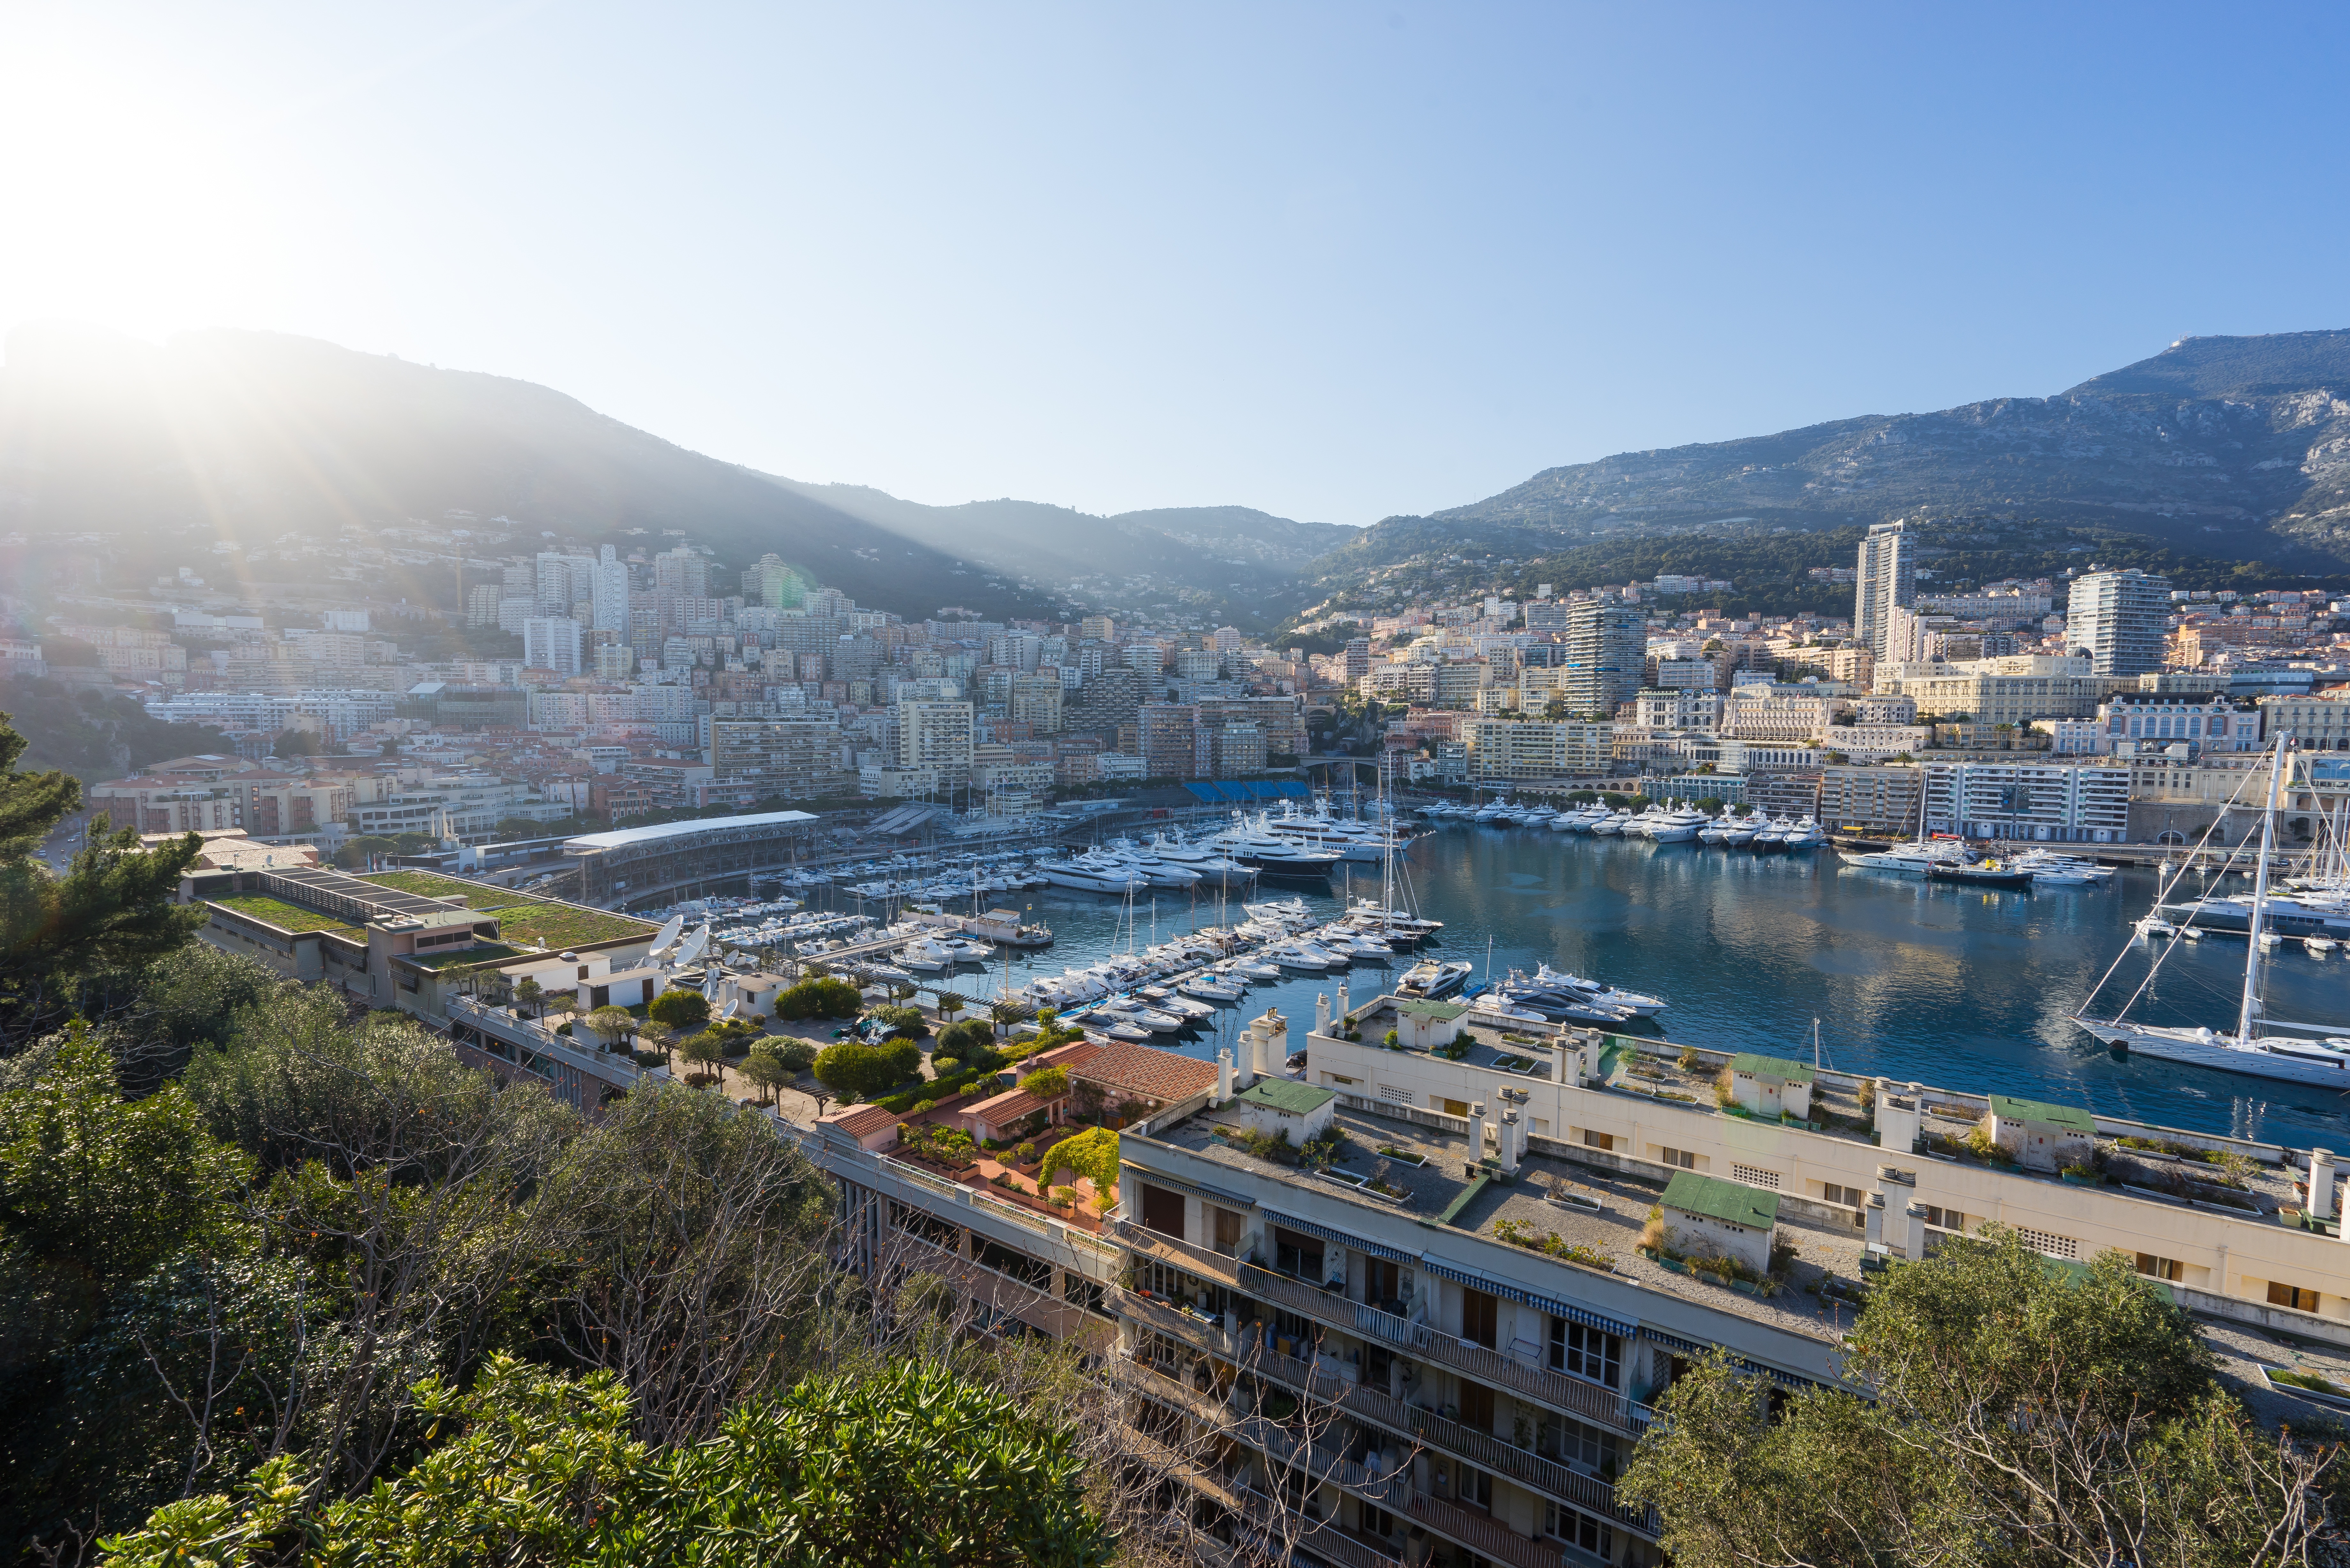
landscape, sea, mountain, hill, town, view, city, urban, river, mountain range, cityscape, panorama, summer, vacation, travel, france, europe, mediterranean, bay, harbor, marina, port, tourism, luxury, mountains, riviera, monaco, famous, yachts, bird's eye view, monte carlo, aerial photography, mountainous landforms